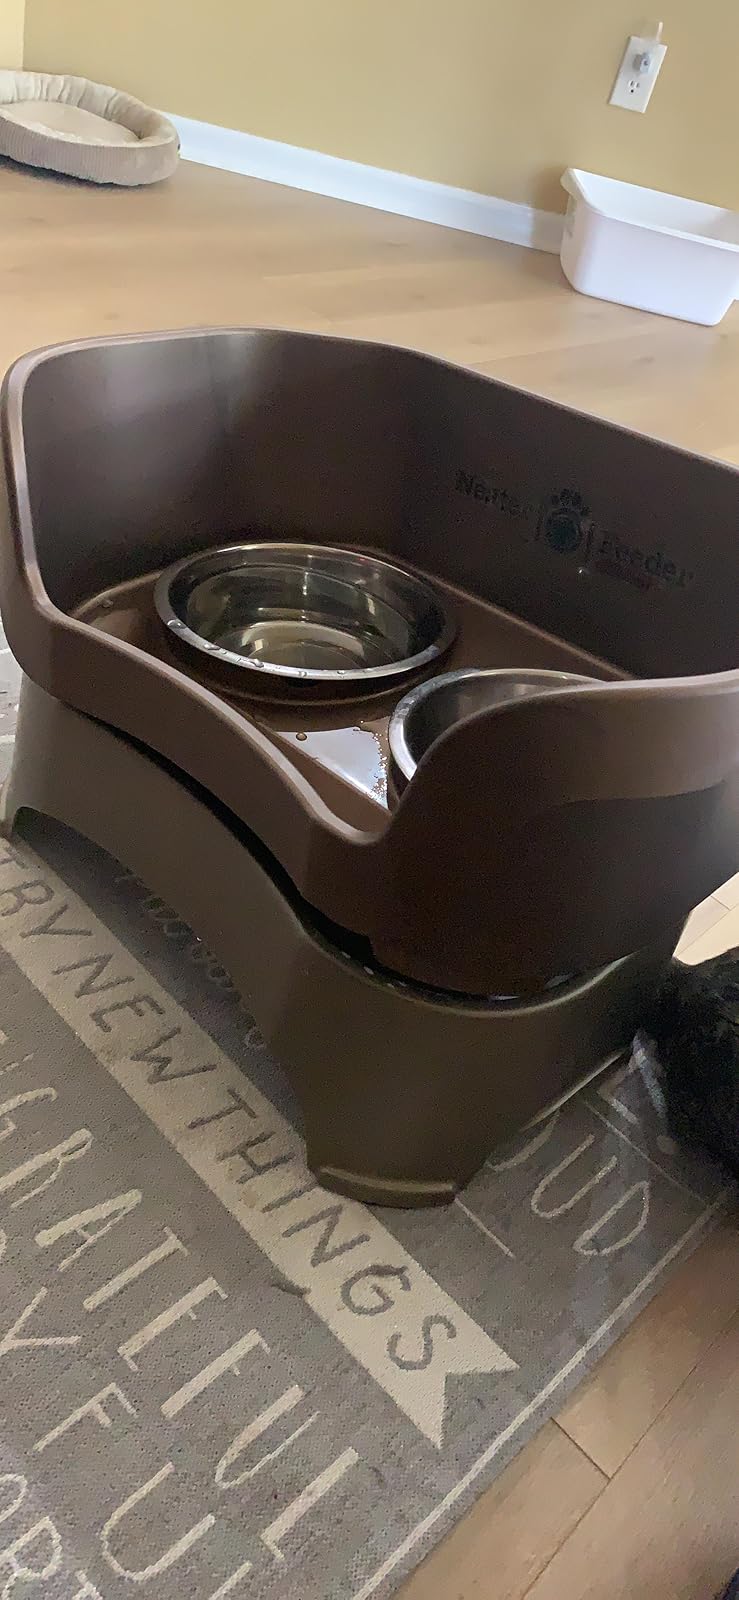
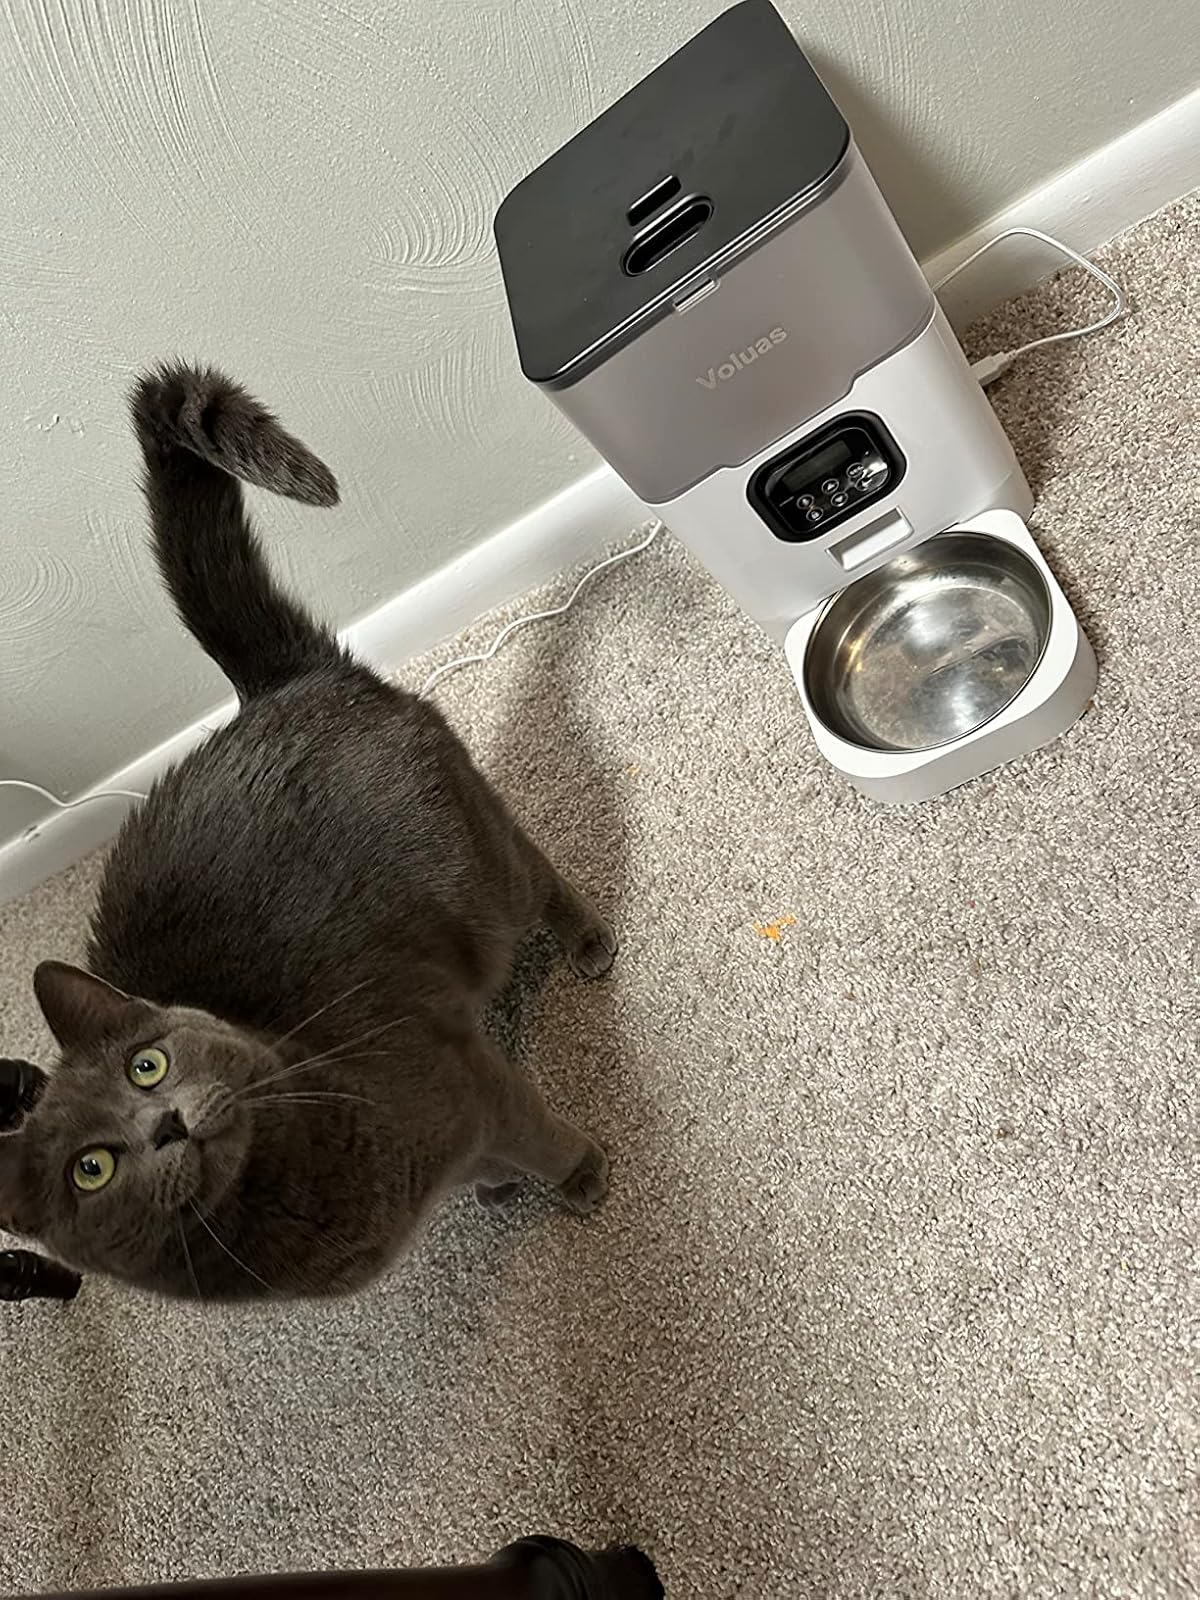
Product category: items_feeder
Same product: no